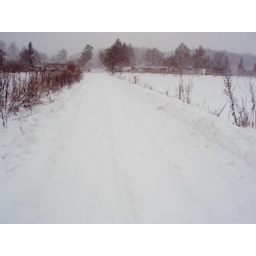
Just been walking here and the bigger road where the bus sat me off is in the background...